Rubén Peucelle

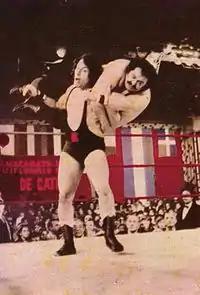
Rubén Peucelle vs Ararat, el Armenio

Rubén Peucelle was born in General Arenales, (Buenos Aires) son of a family of Italian origin. He began his career as a professional wrestler in 1962, in the TV show "Lucha libre", issued by canal 13. In 1968 Peucelle made his debut in "Titanes en el ring", (owner of Martín Karadagian) the wrestling company's most important in Argentina. He stayed for 20 years with the Titanes making memorable wrestling matches at the stadium Luna Park.